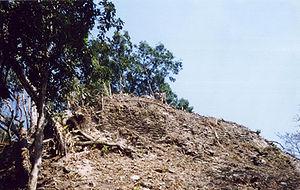
Cette liste des sites mayas est une liste alphabétique répertoriant un nombre significatif de sites archéologiques associés à la civilisation maya de la Mésoamérique.